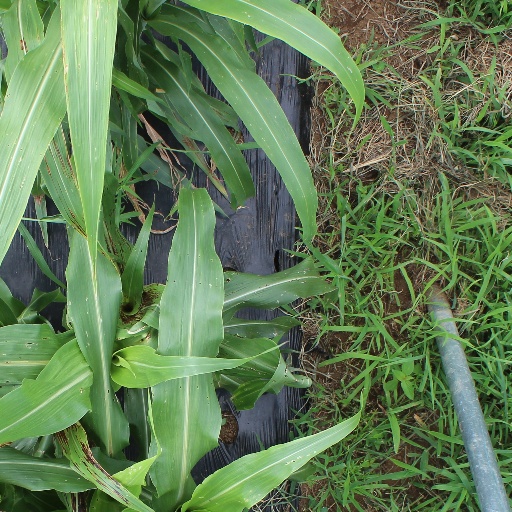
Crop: sorghum